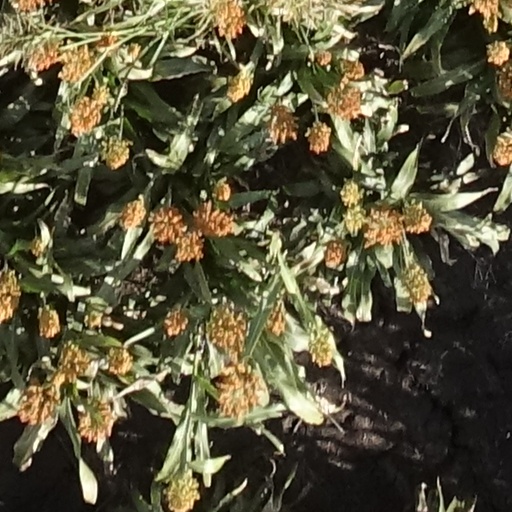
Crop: sorghum